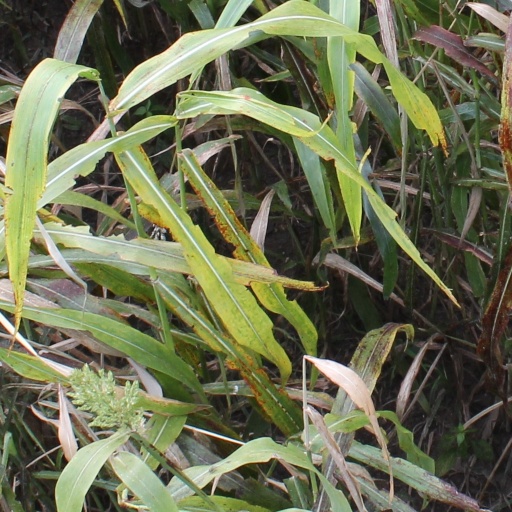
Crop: sorghum